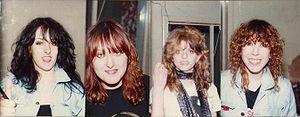
Cet article est une liste non exhaustive de girls bands existant ou ayant existé. Un girls band est un groupe de musique féminin dont les membres chantent et jouent de leur propre instrument.
Girlschool est un groupe de heavy metal britannique, originaire d'Angleterre. Il s'agit d'un des groupes de rock dont tous les membres sont des femmes qui a la plus longue durée d'existence, toujours actif depuis plus de trente ans. Il est notamment connu pour ses fréquentes collaborations avec Motörhead.